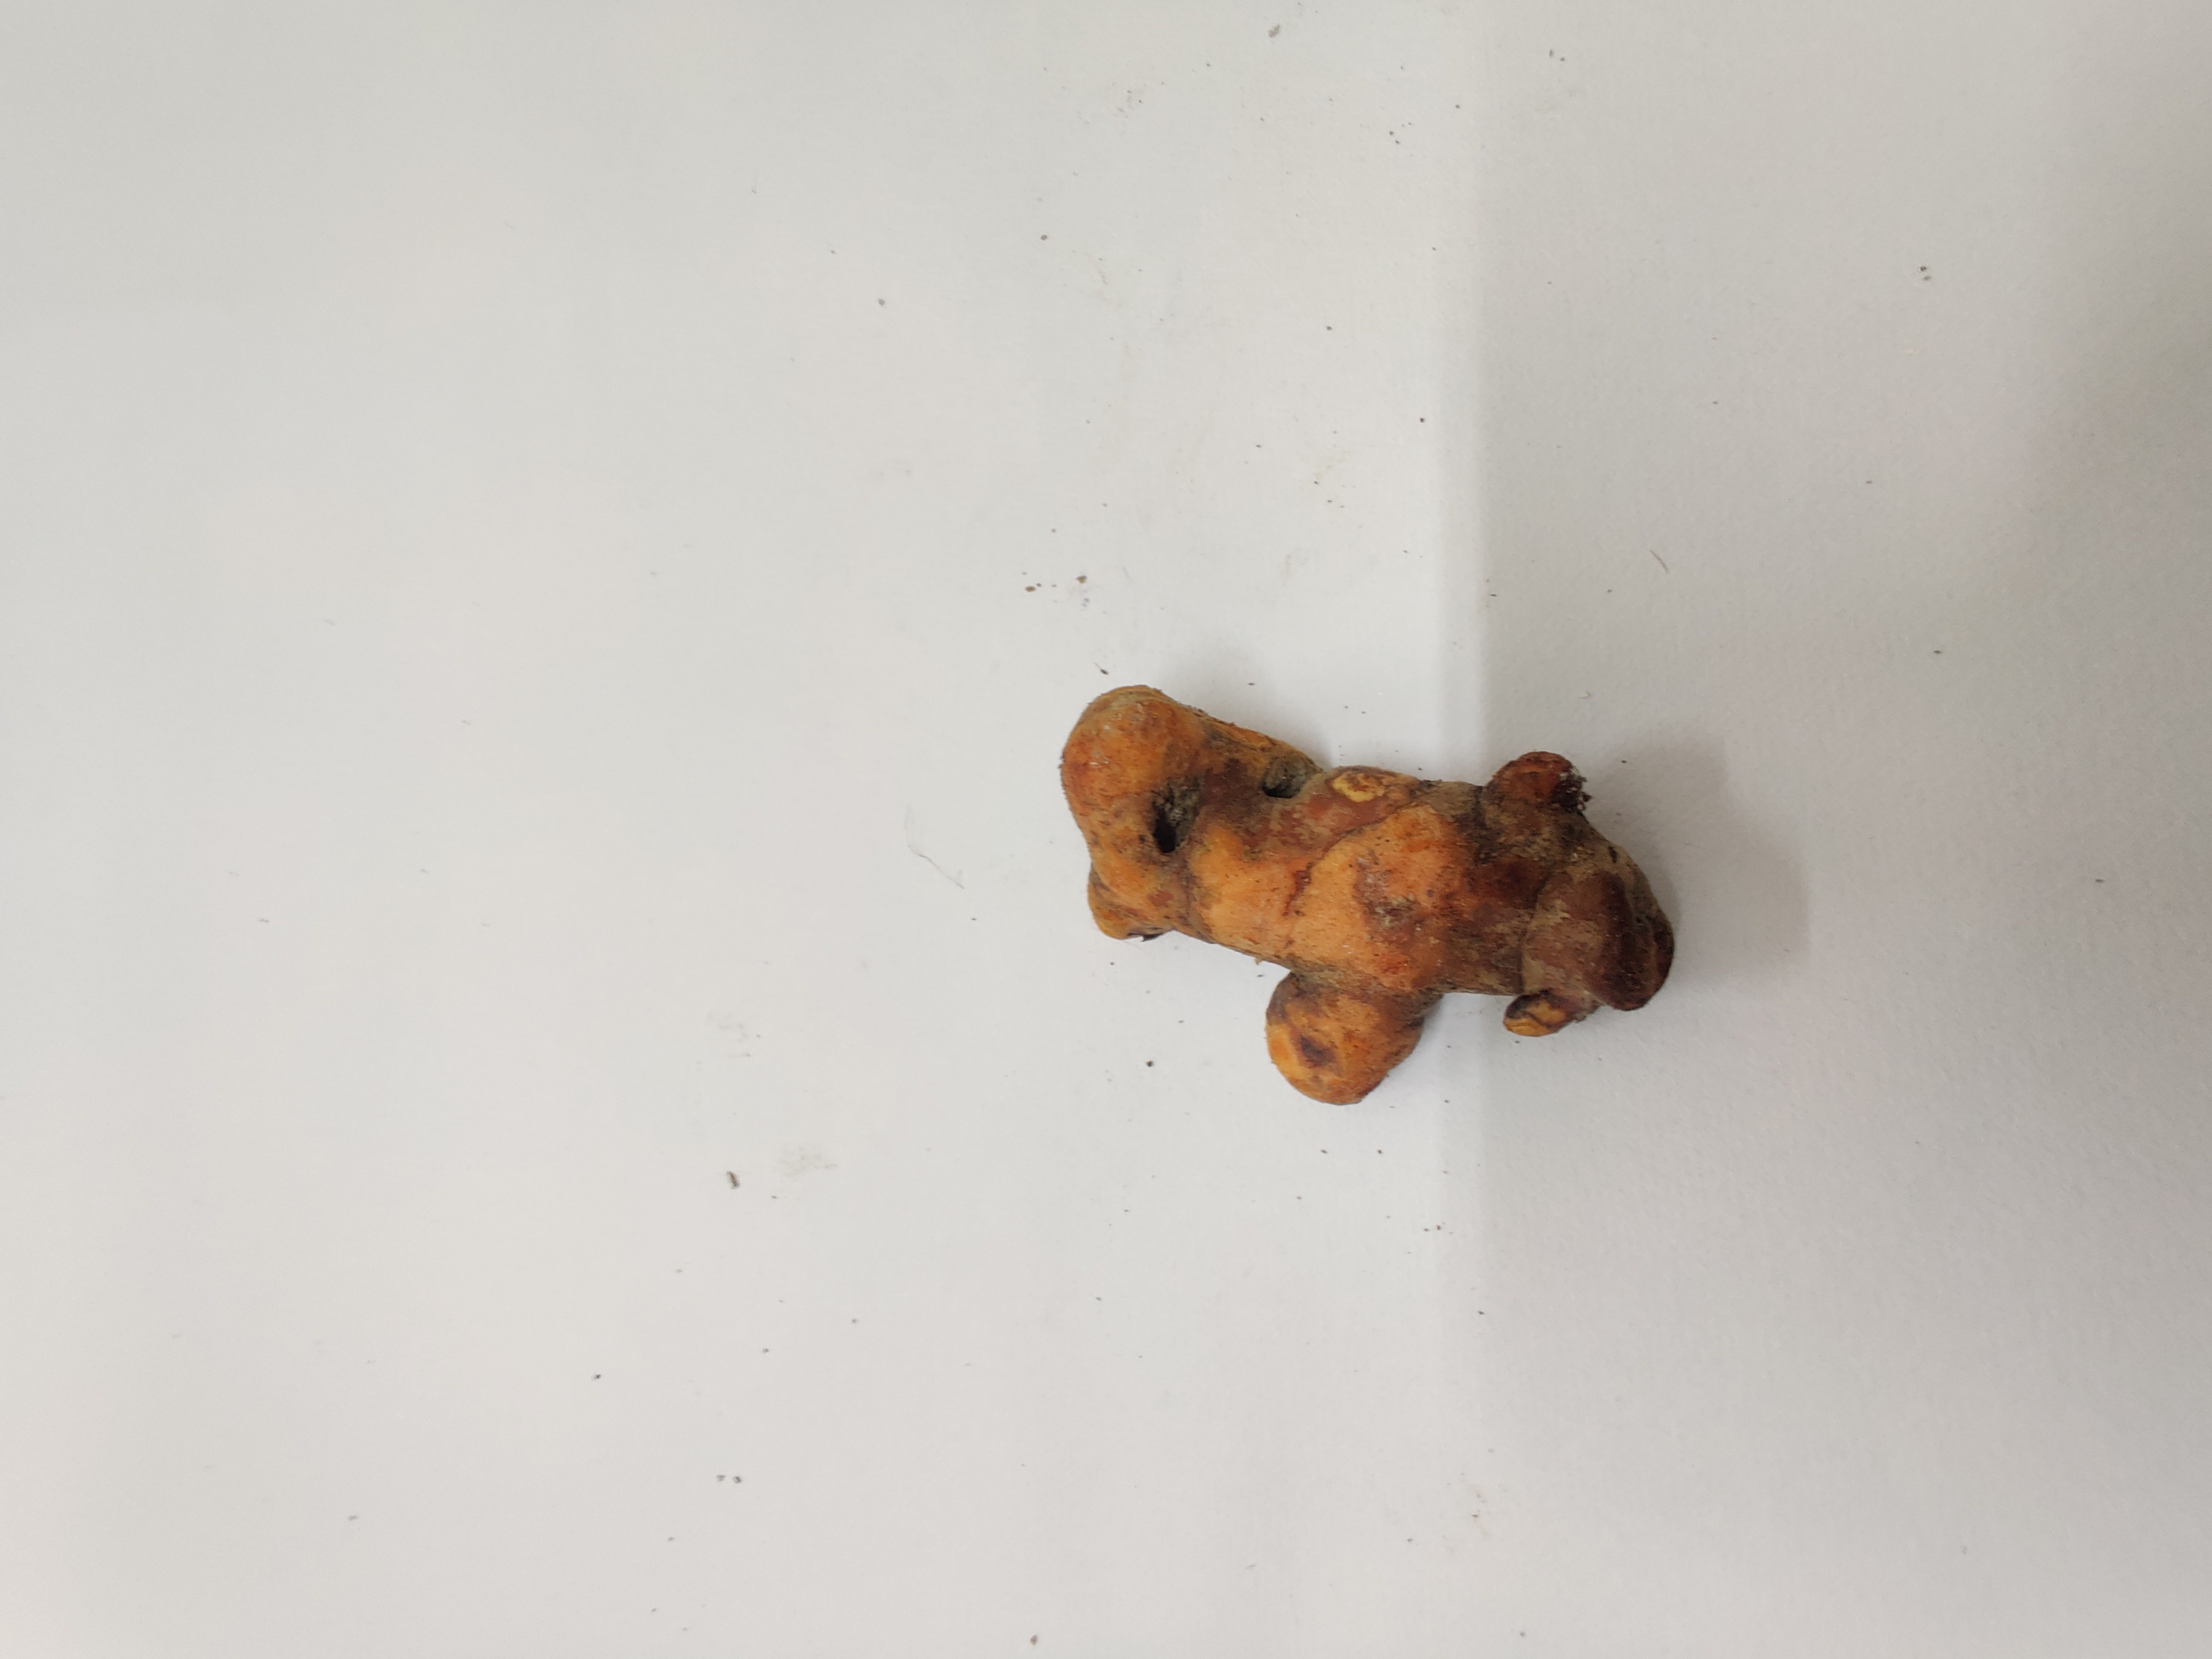
Crop: Turmeric
Condition: Fresh